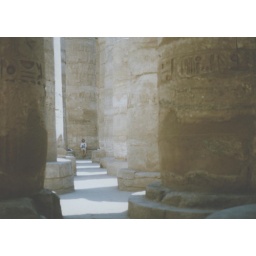
Me sitting on the base of one of the columns in the great hypostyle hall of the temple of Karnak.